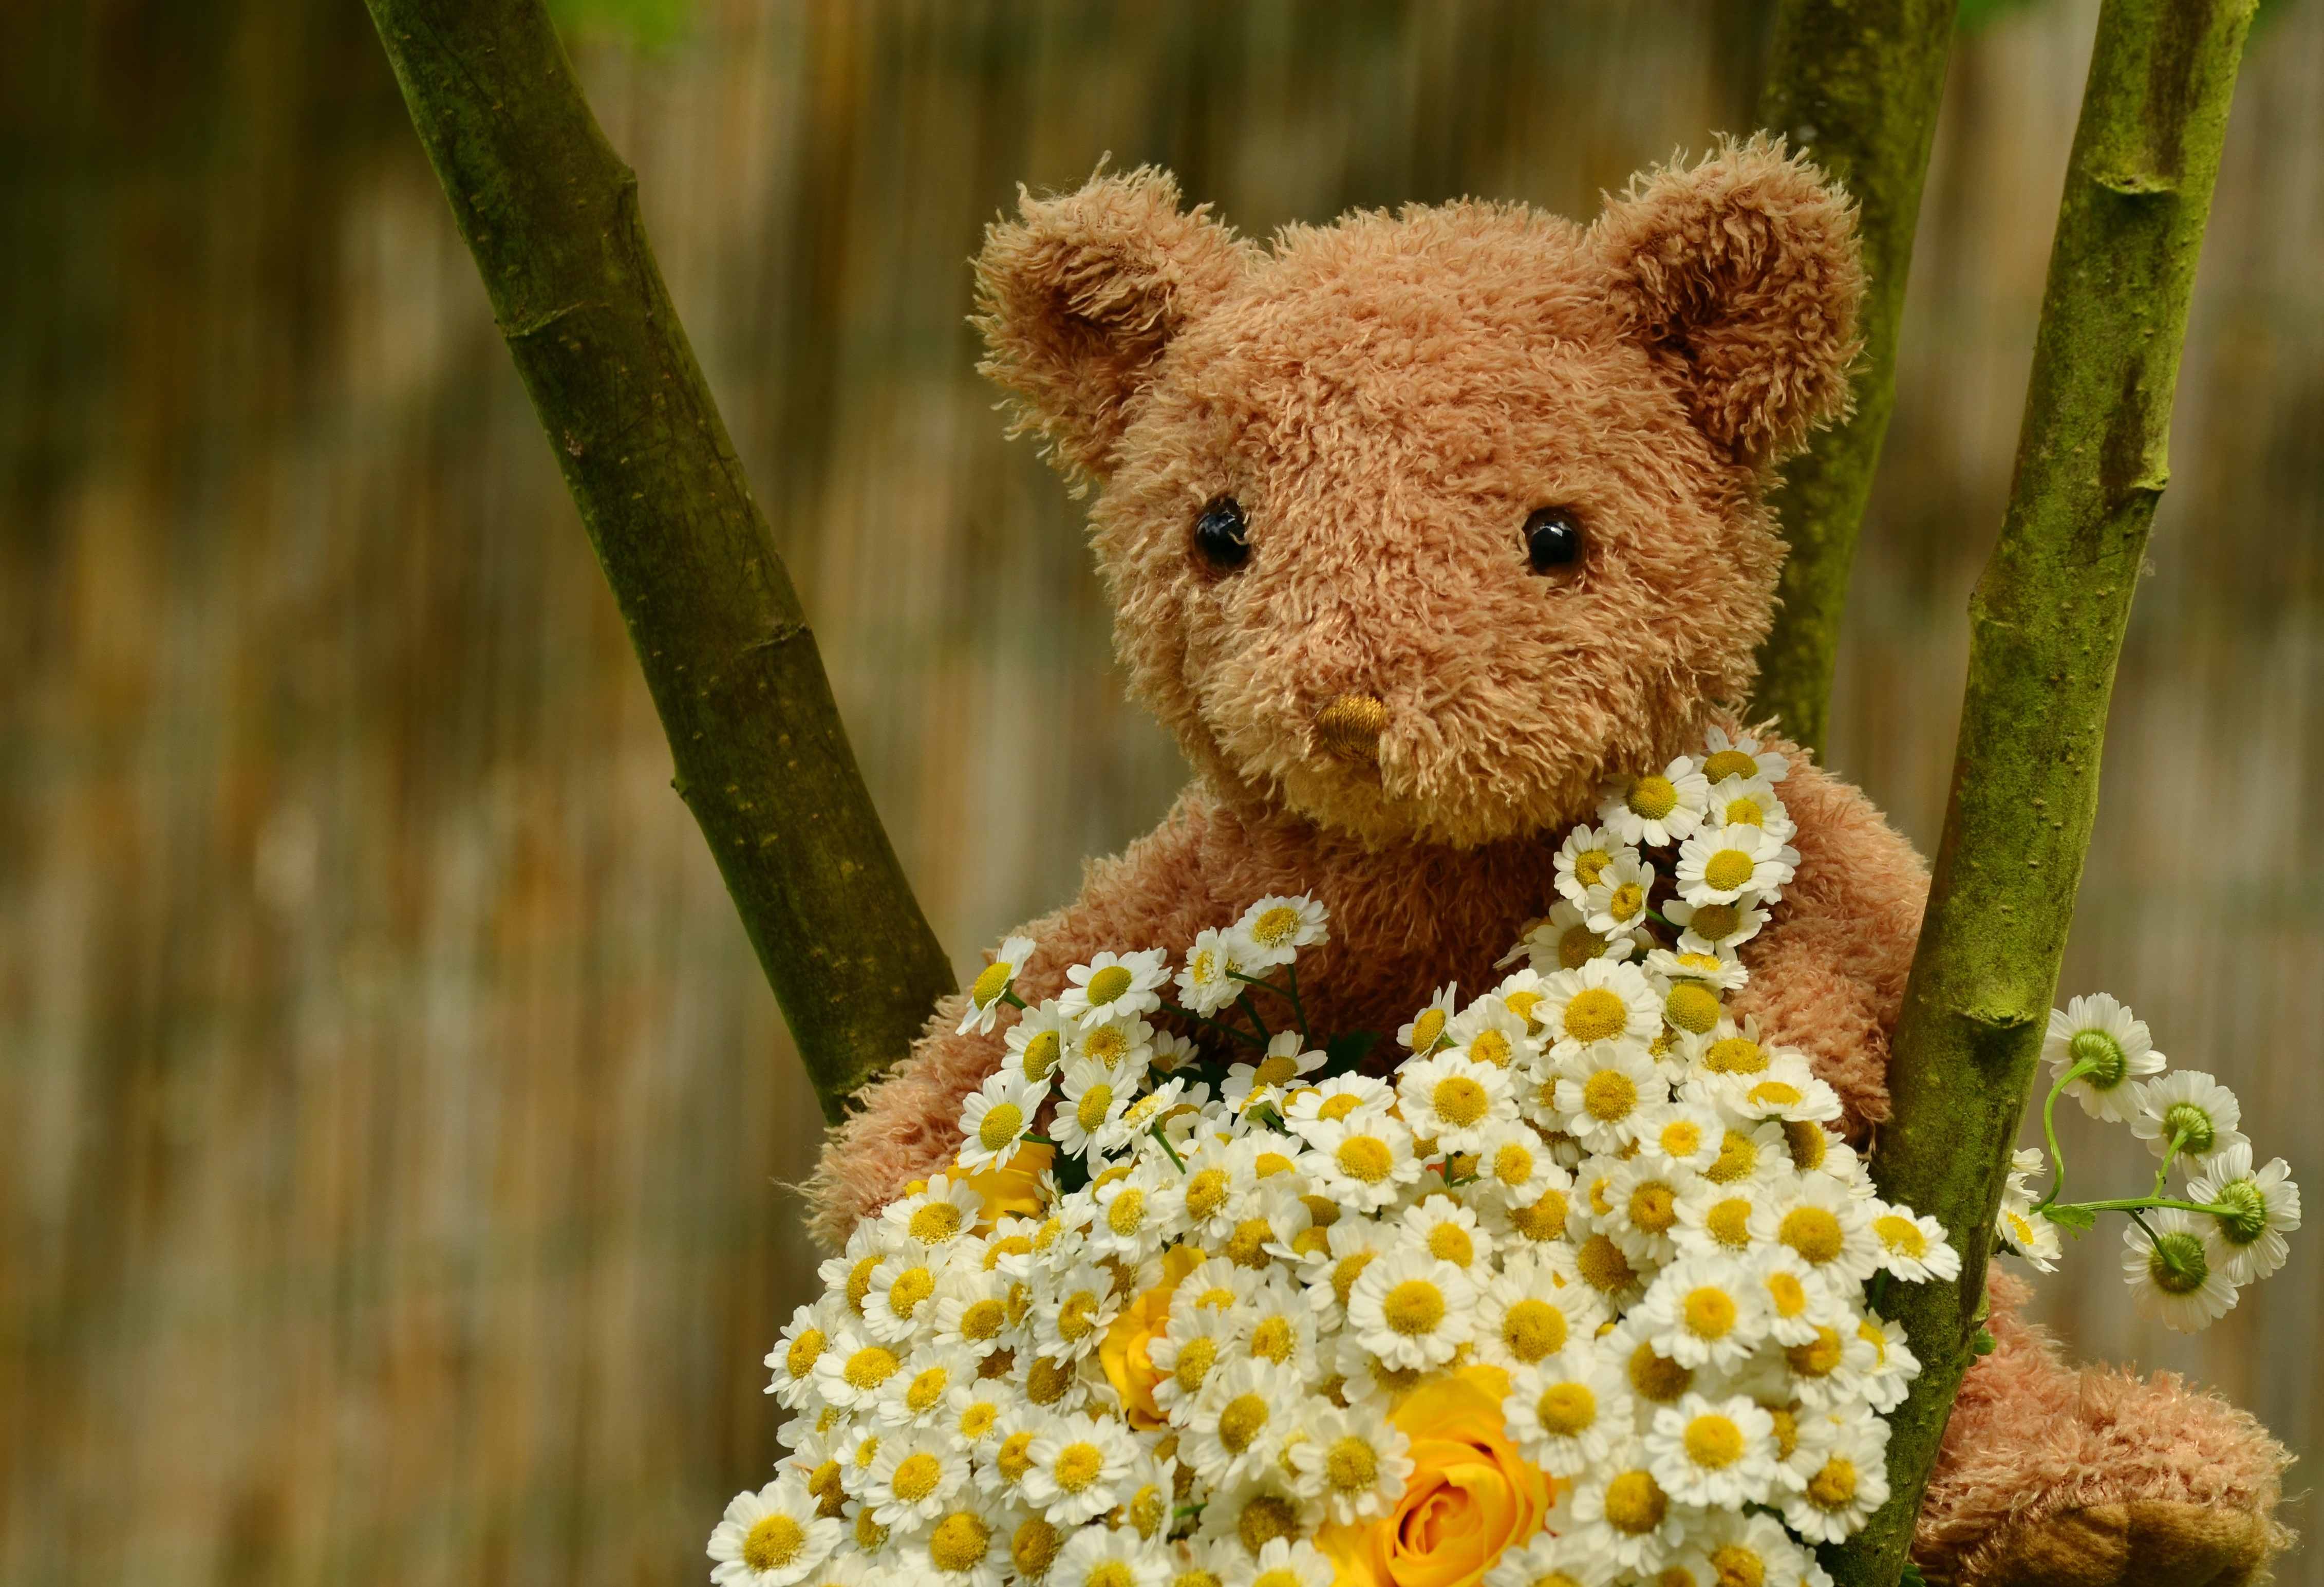
flower, love, bouquet, romance, toy, teddy bear, floral greeting, valentine, birthday, greeting, greeting card, congratulate, birthday bouquet, teddy, mother's day, promise, excuse me, birthday flowers, get well soon, about love for mother's day